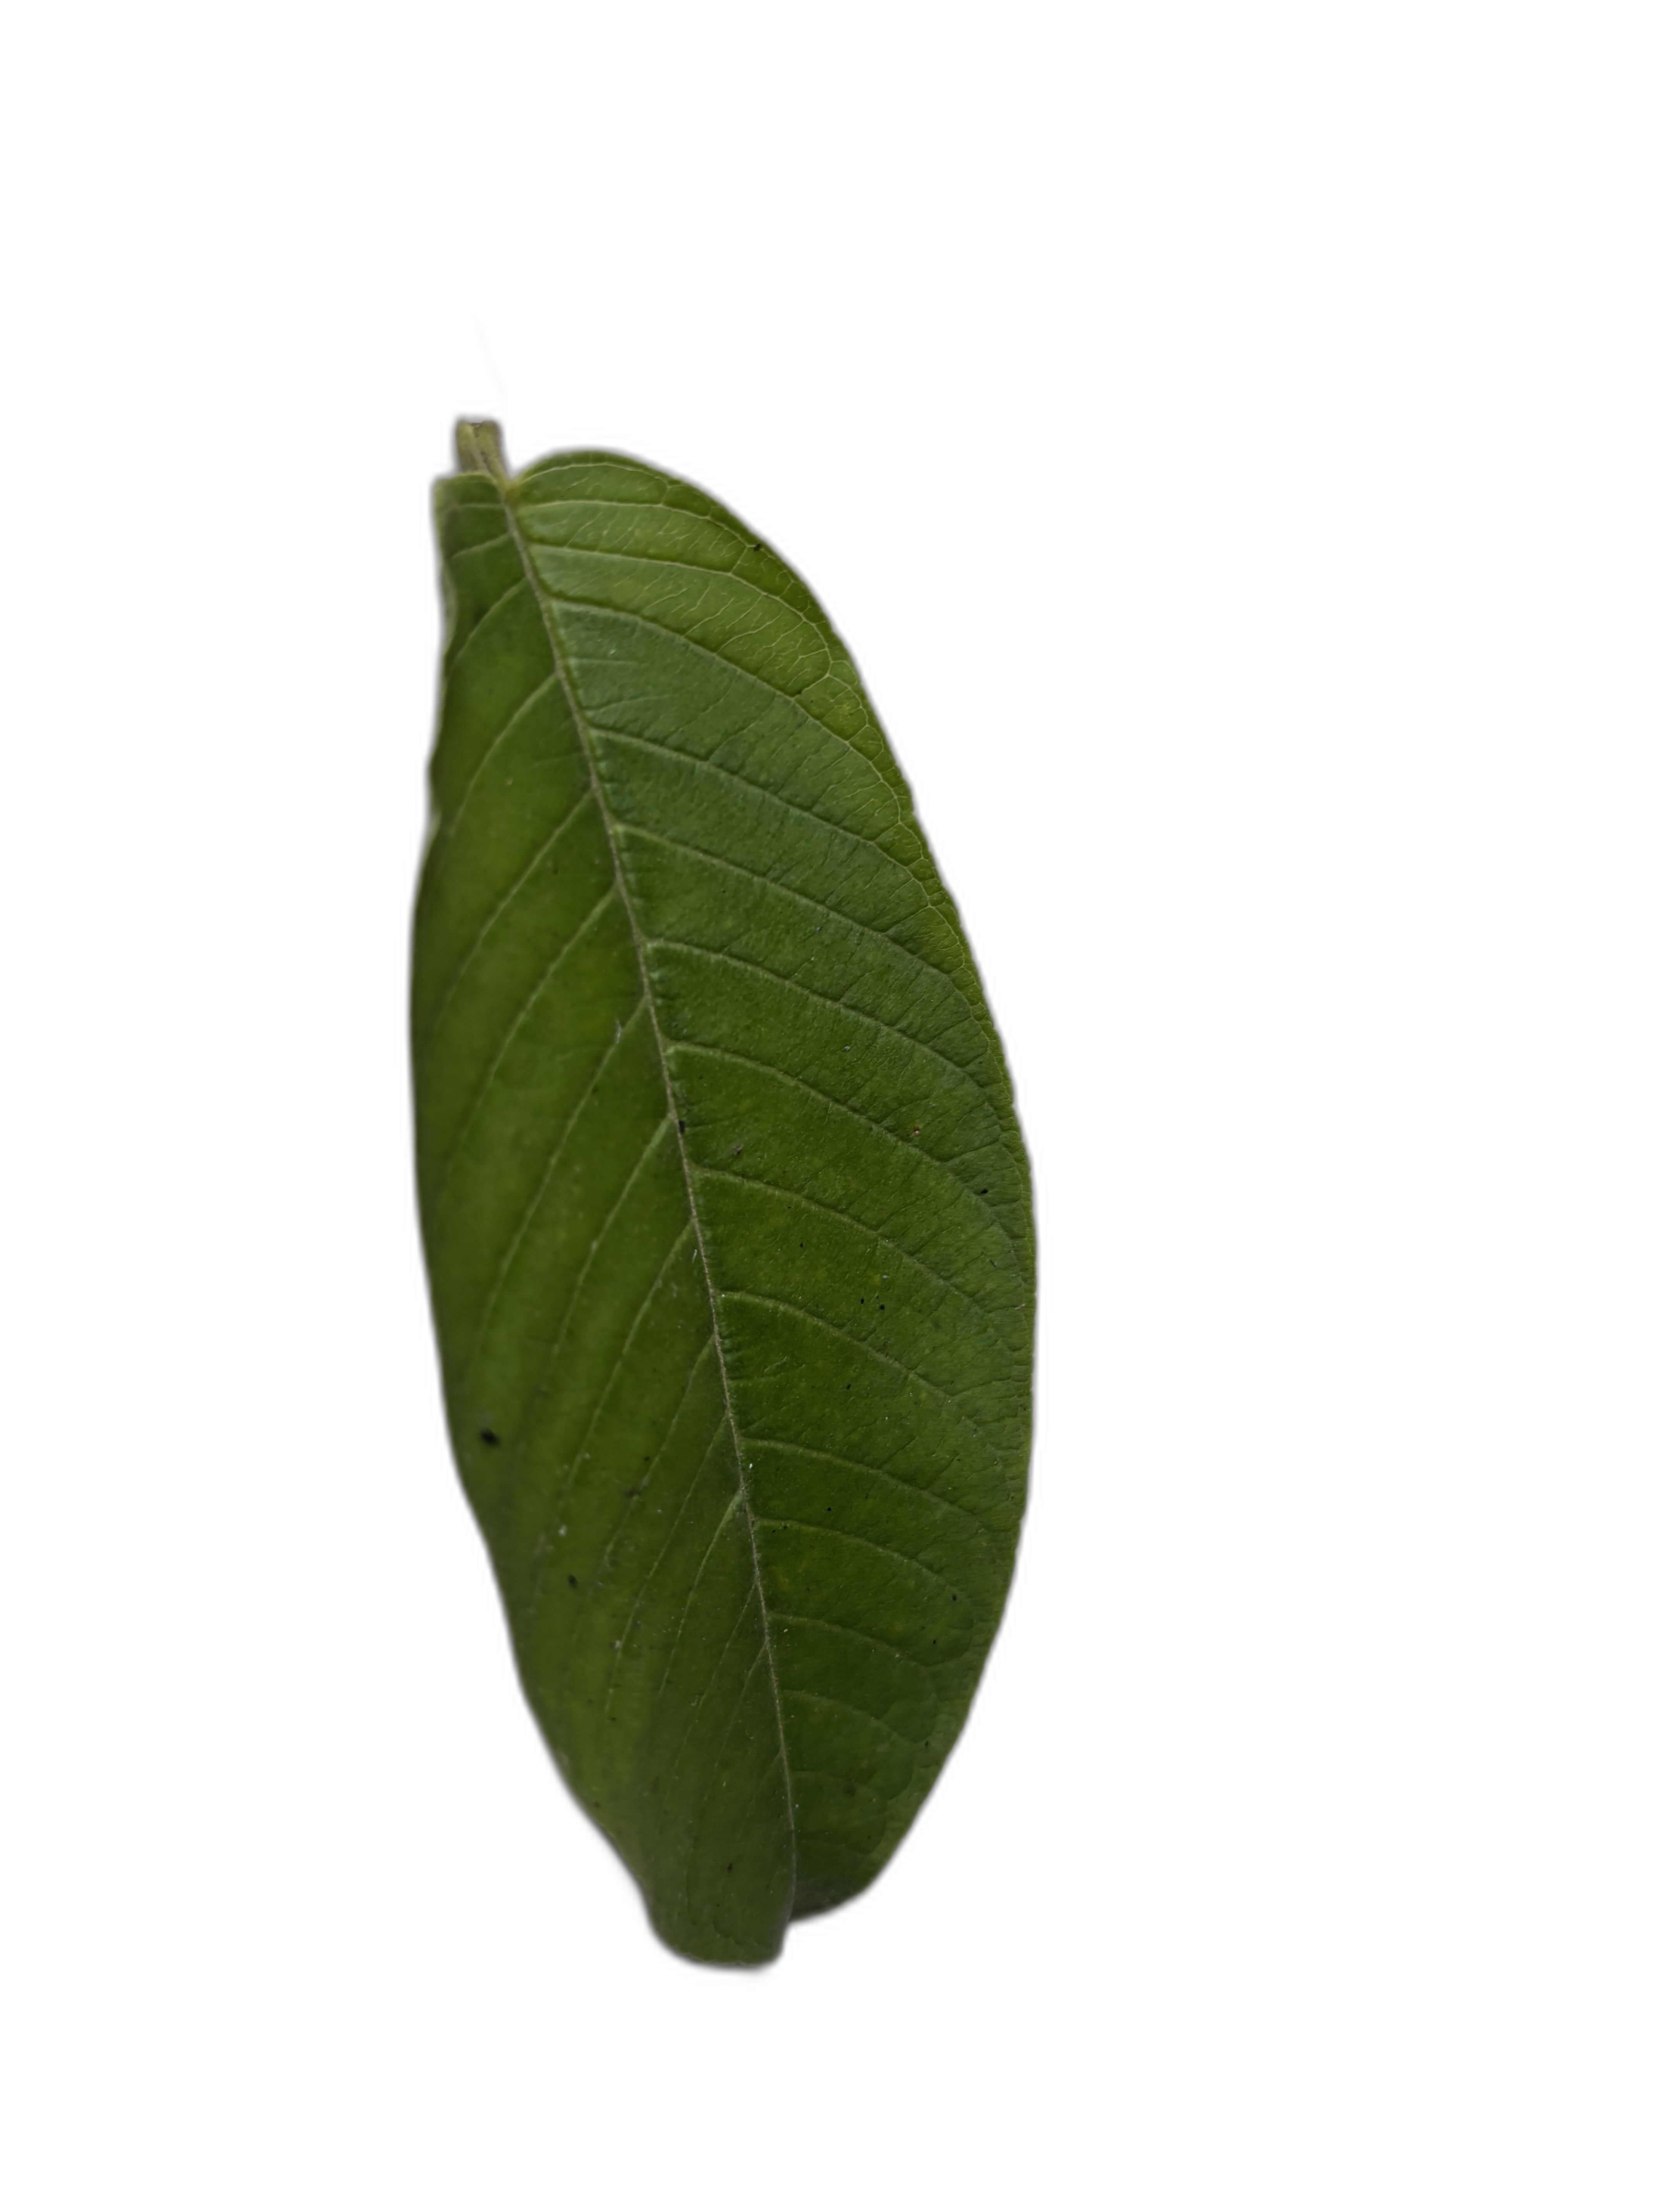
Plant part: leaf
Disease: Healthy